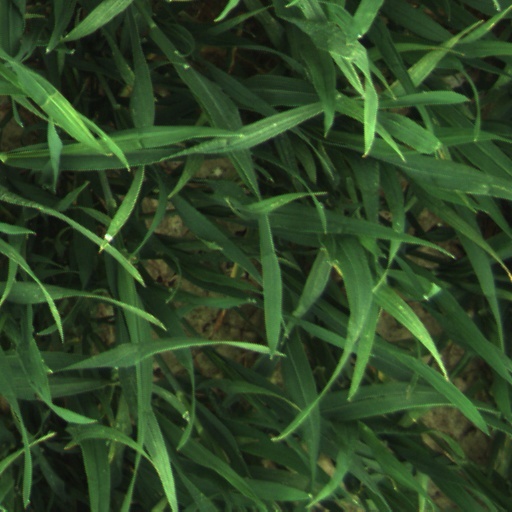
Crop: wheat